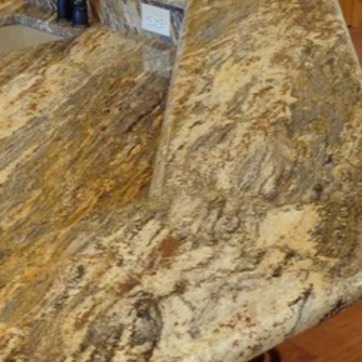
Material: polishedstone